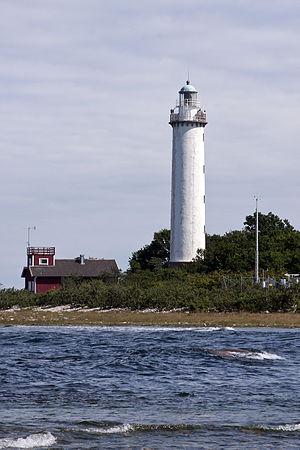
Le phare de Långe Erik est un phare situé à Byxelkrok sur l'île d'Öland, appartenant à la commune de Borgholm, dans le Comté de Kalmar.